Air China Cargo

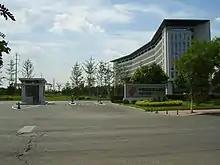
Air China Cargo headquarters

Air China Cargo Co., Ltd. is a cargo airline of the People's Republic of China with its headquarters in Shunyi District in Beijing. It is an all-cargo subsidiary of Air China and operates scheduled freighter services to over 20 cities in 12 countries around the world. Its main base is Beijing Capital International Airport.